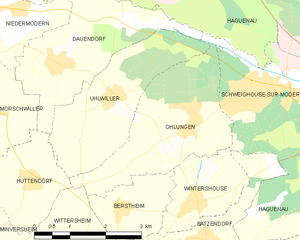
Carte des communes françaises